Minamoto clan

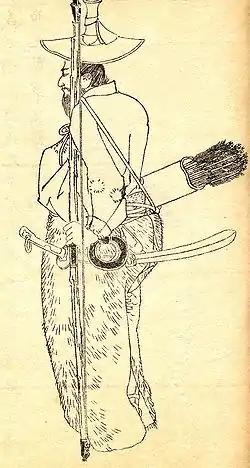
Minamoto no Yorinobu (968–1048)

These were descendants of Emperor Sanjō's son Prince Atsuakira. Starting with one of them, Minamoto no Michisue, the position of "Ōkimi-no-kami" (chief genealogist of the imperial family) in the Ministry of the Imperial Household was passed down hereditarily.